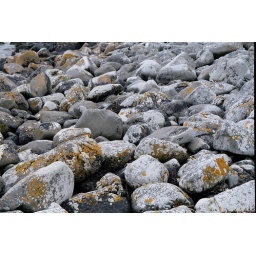
some of the rocks in porthaw beach buncrana